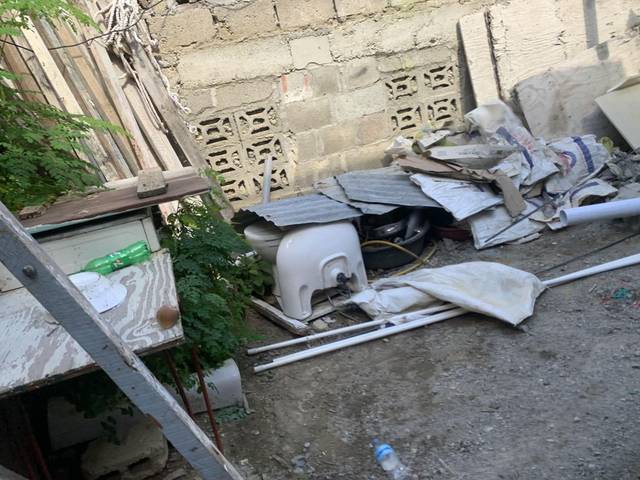
Region: Dominican Republic
Coordinates: 19.484, -70.705